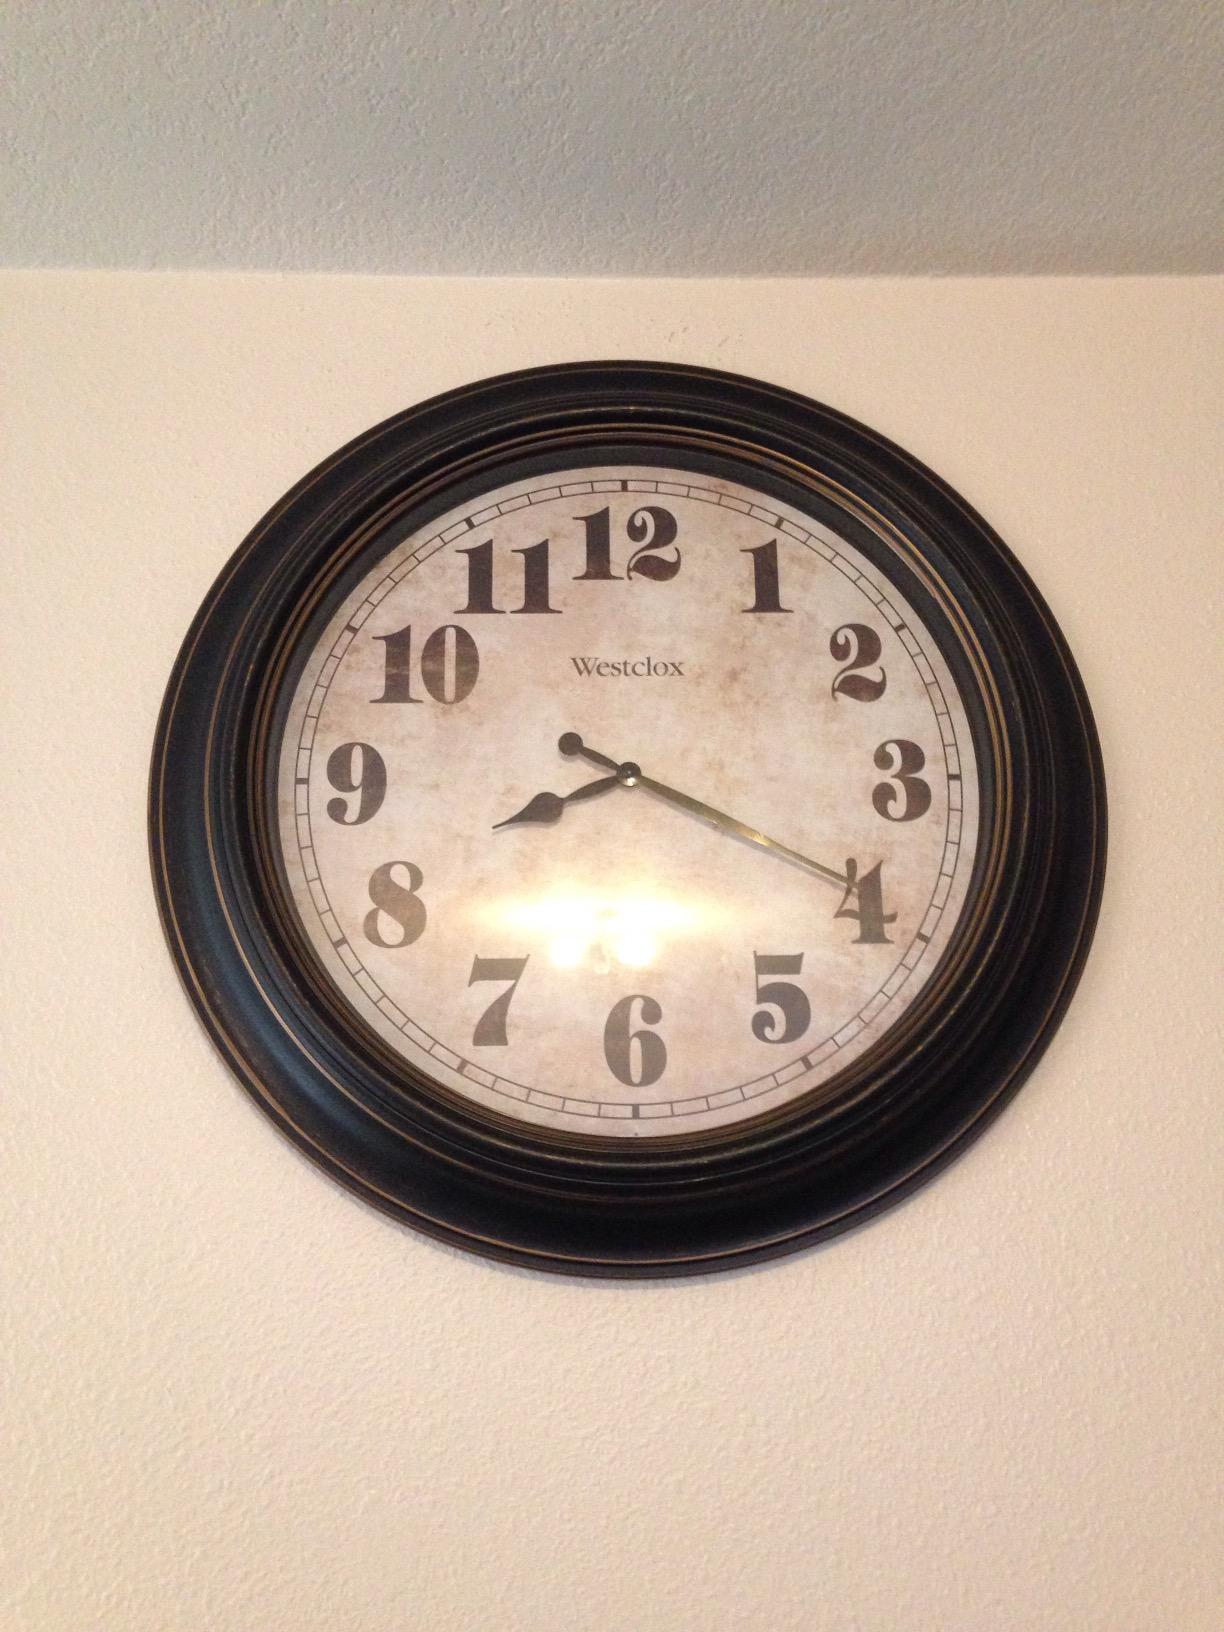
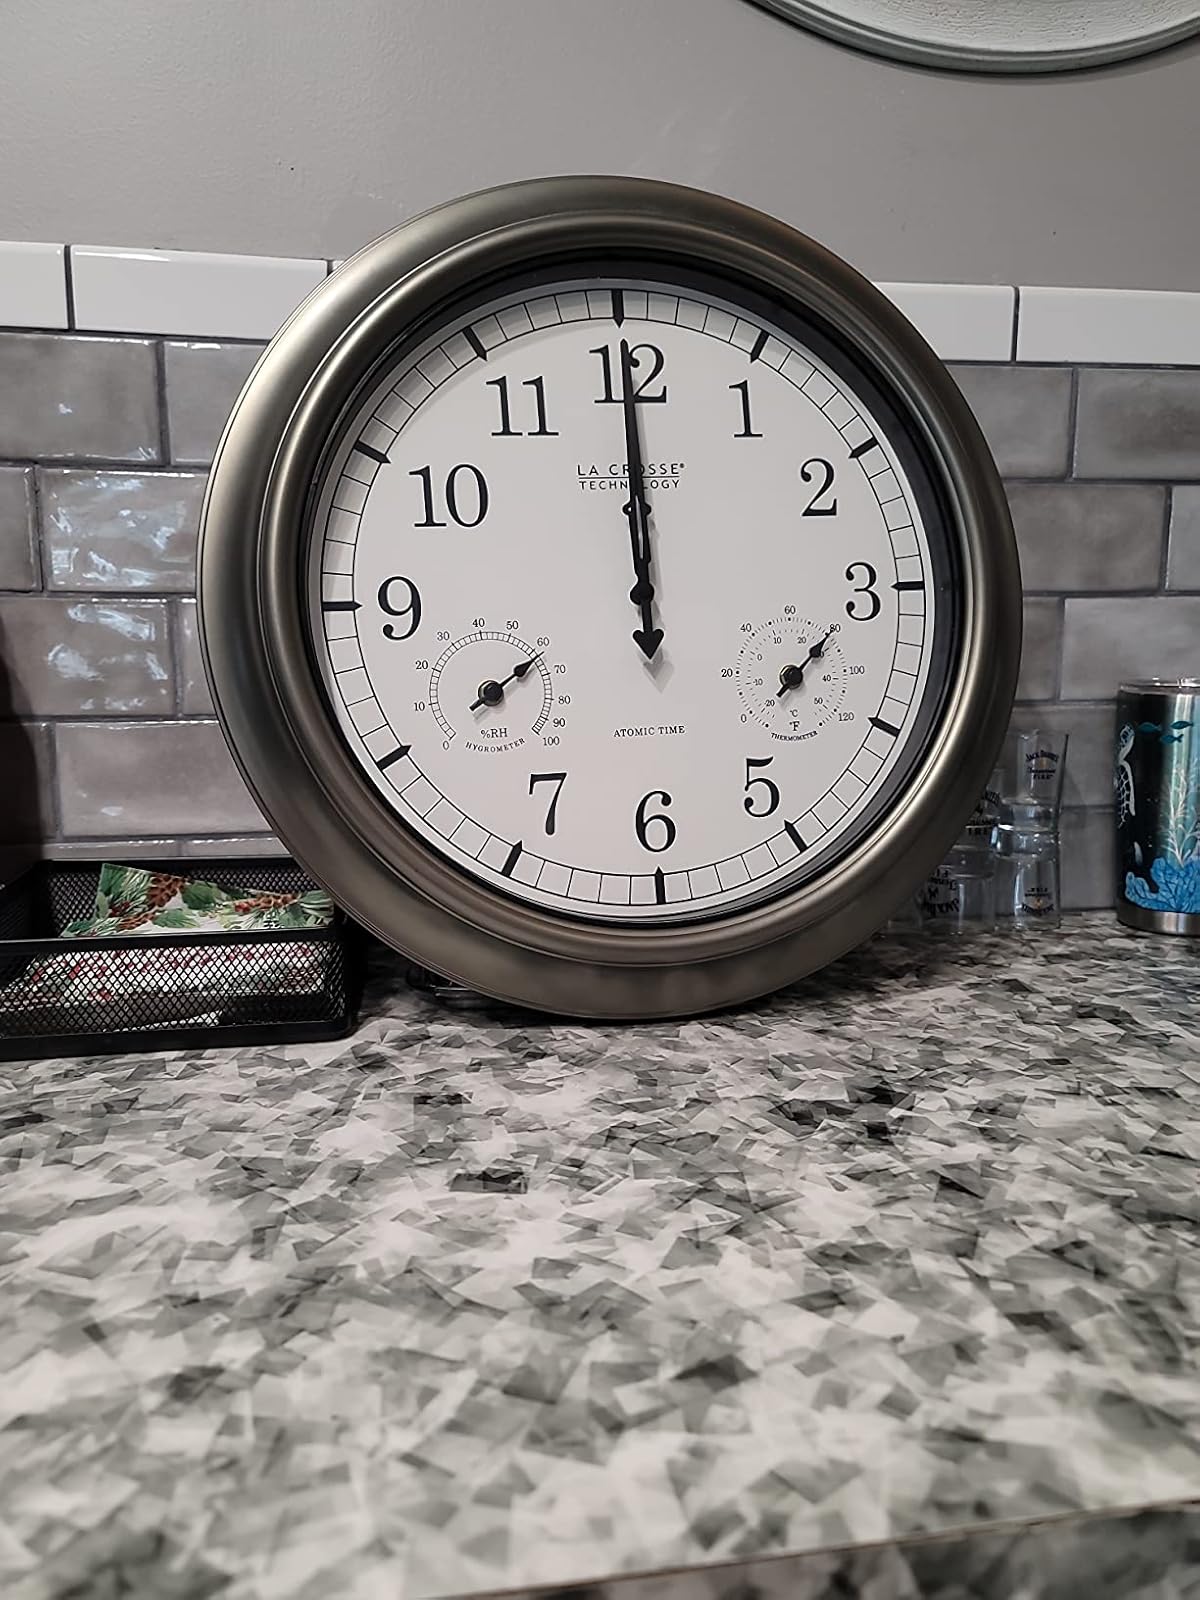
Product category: clock
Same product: no